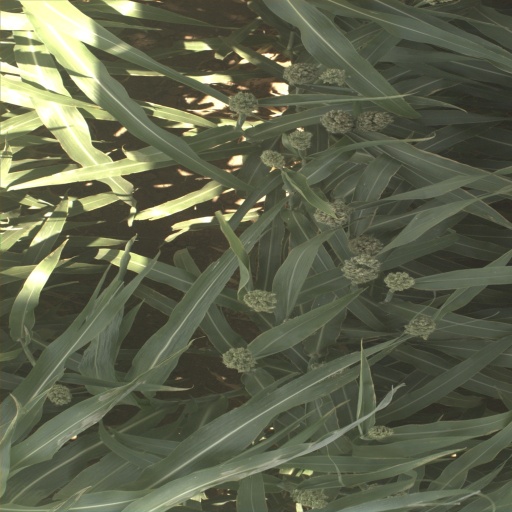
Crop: sorghum